The Tolkien Society

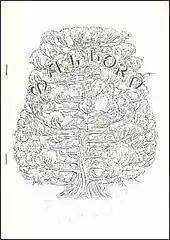
The cover of "Mallorn" 12 (1978), featuring an illustration by Pauline Baynes

In the November 1969 issue of "The Middle Earthworm", a letters of comment fanzine mainly aimed at British members of the Tolkien Society of America, Vera Chapman announced "if not quite the birth, at least the hopeful conception of a Tolkien Society of Britain". This was supplemented by a personal column by Chapman in the "New Statesman" published on 7 November which ran "Tolkien Society of Britain — write Belladonna Took [Chapman's pseudonym], c/o Chapman, 21 Harrington House, Stanhope St. London NW1". Since this would have hit news-stands a day before publication, the Tolkien Society's informal beginning has been placed at Thursday 6 November 1969.